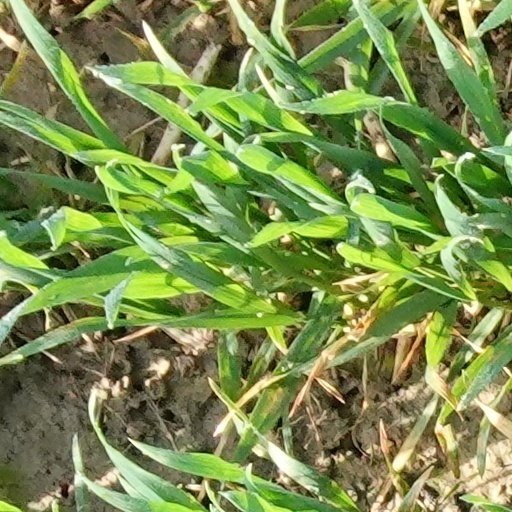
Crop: wheat